Buckeye High School (Louisiana)

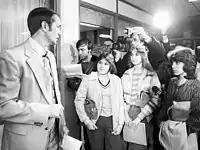

Buckeye High School was one of the last schools to become integrated in Rapides Parish. In 1981, the school became the source of local controversy after desegregation efforts by Federal District Judge Nauman Scott. Louisiana Ninth Judicial District Court Judge Richard Earl "Dick" Lee opposed Scott's plans, particularly his use of desegregation busing to racially integrate the school district. Scott had ordered the majority of the seventh and eighth-grade students to enroll at the primarily-black Jones Street School, with black students from Jones Street to be bused to Buckeye to compensate.